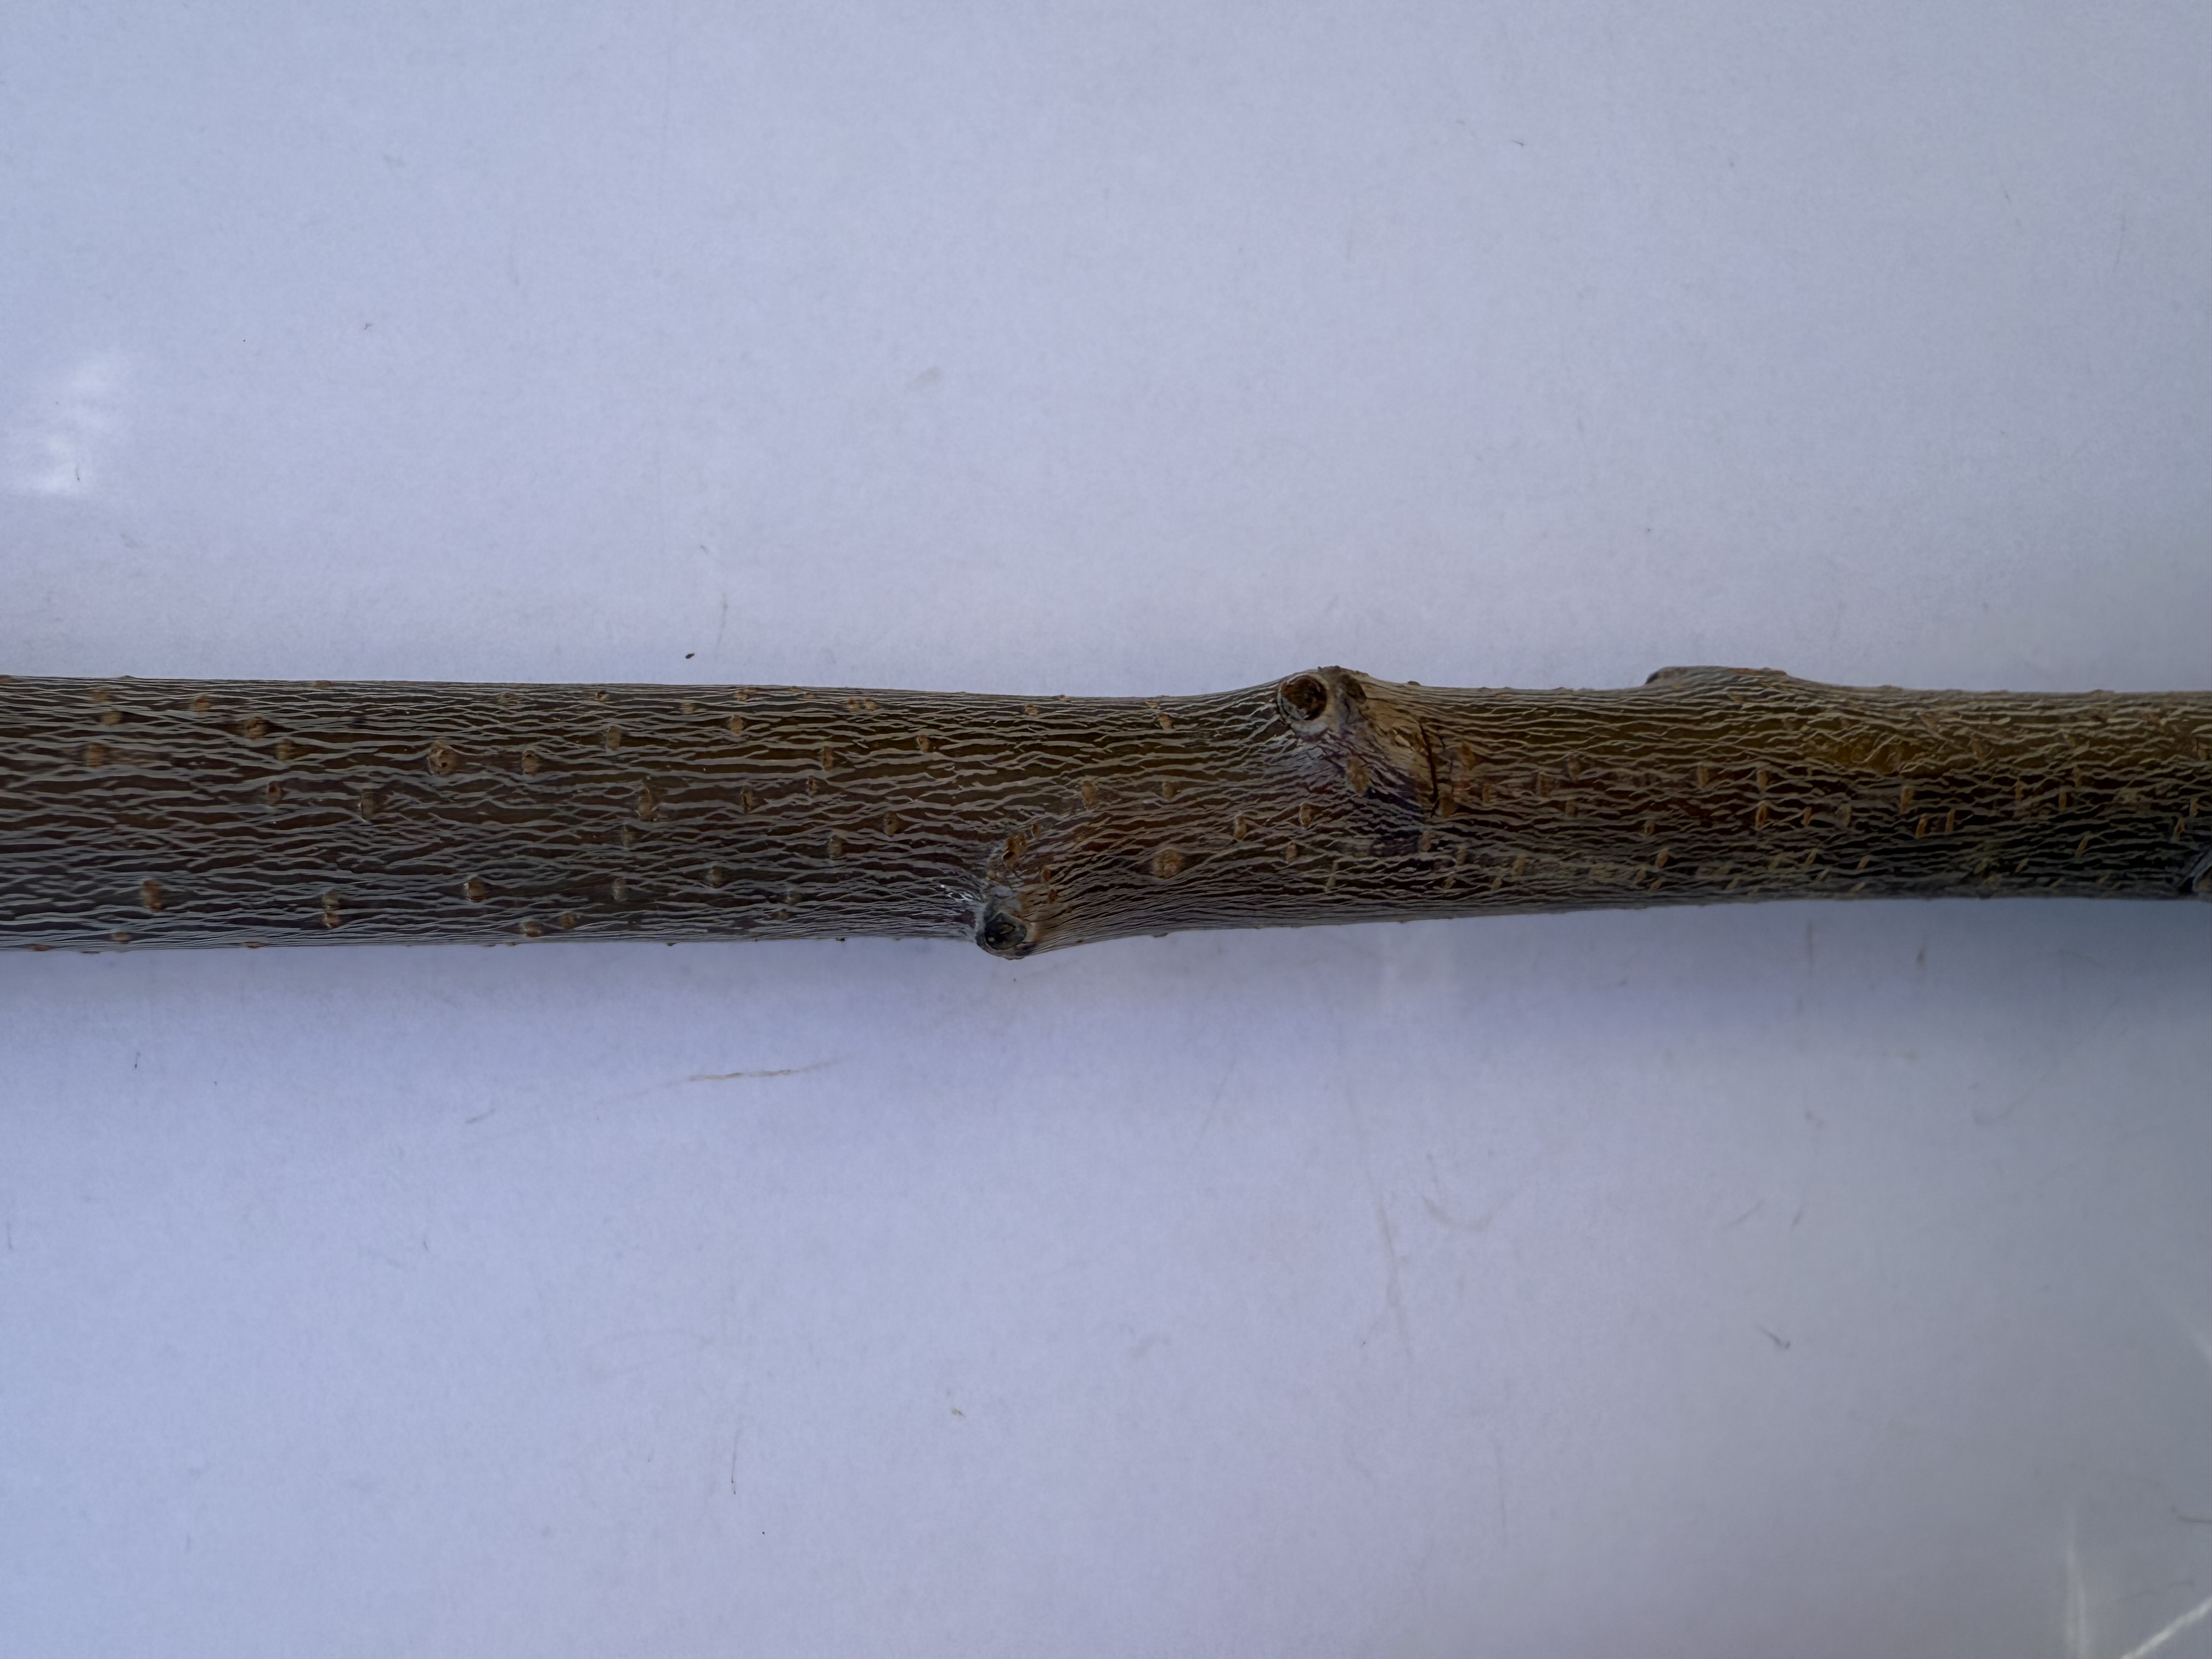
Variety: Napolyon Cherry